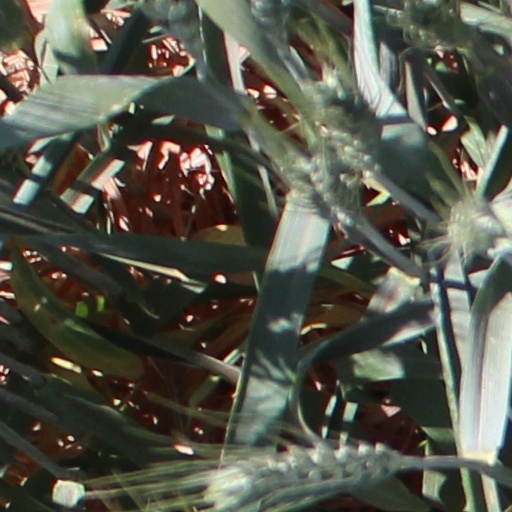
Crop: wheat